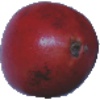
Label: pomegranate